River Bourne, Kent

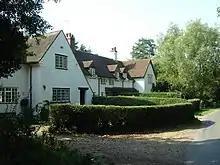
Old Mill Cottages, Hamptons Road

This paper mill was built in 1740 by Thomas West, carpenter, of West Peckham for William Burtenshaw, papermaker, of Wrotham for £175 and was active until the 1880s. When built it was long and wide. In 1759 the mill was leased by Isabella and William Dalyson to Mrs Elizabeth Buttonshaw for 21 years at £45 per annum. Previous occupiers of the mill were William Steddolph and Thomas Dalison. John Buttonshaw died on 12 February 1827 and the lease then passed to Elizabeth Buttonshaw. In 1835 John Buttanshaw surrendered his lease on the mill to Maximilian Dudley Digges Dalison. George How Green leasing the mill from 1833 at £100 per annum, and insuring the mill and building for a total of £1,500.